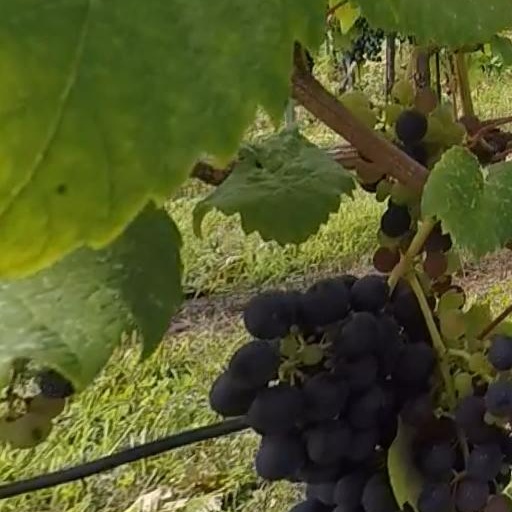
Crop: grape